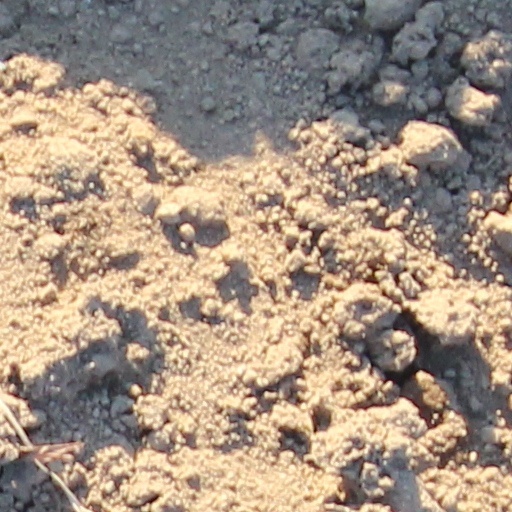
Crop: wheat